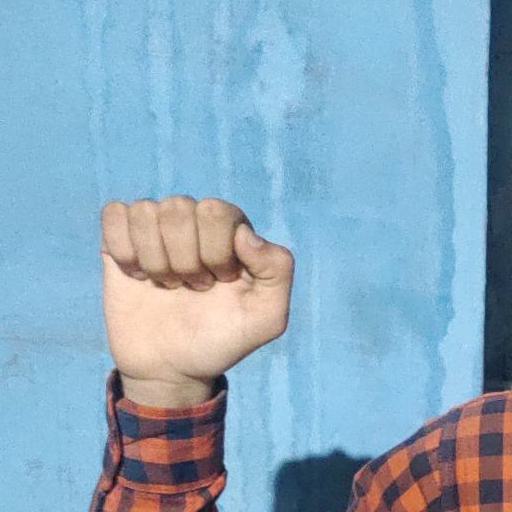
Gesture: fist